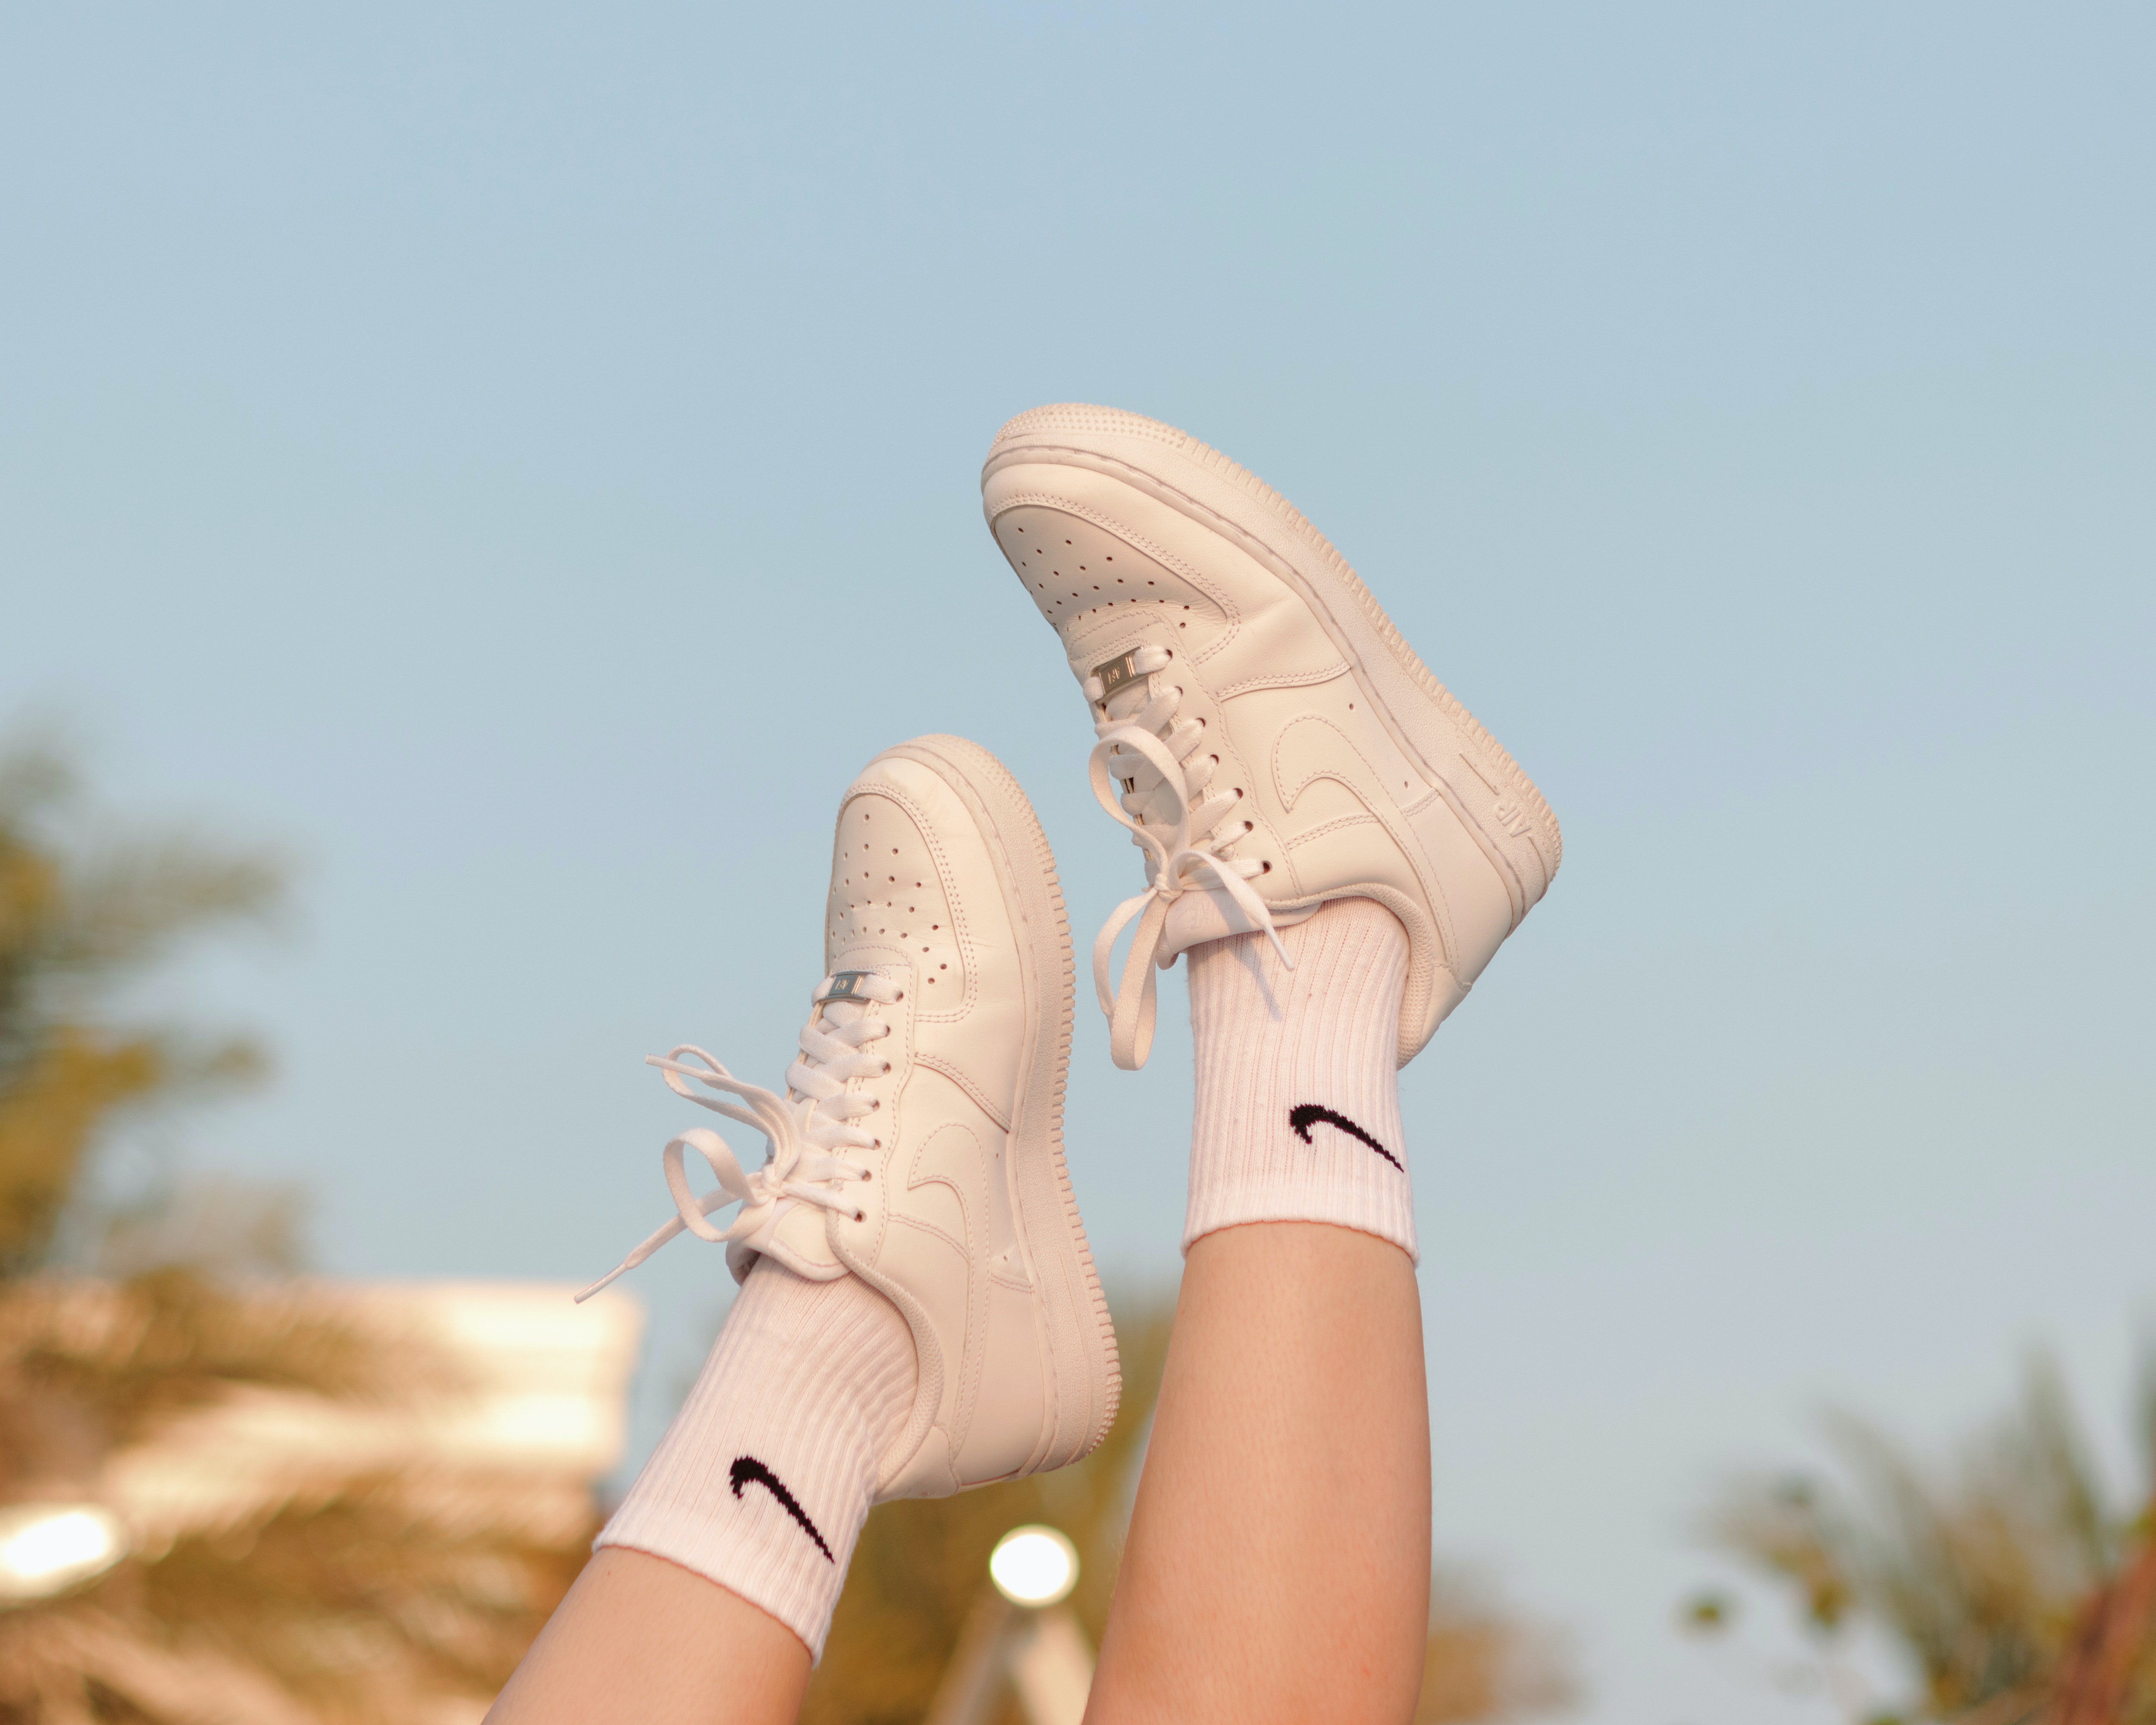
natural, shoe, hand, sky, leg, People in nature, gesture, tree, plant, thumb, nail, street fashion, wrist, happy, foot, human leg, grass, thigh, knee, elbow, jewellery, fashion accessory, landscape, soil, toe, recreation, bracelet, denim, sand, ankle, sitting